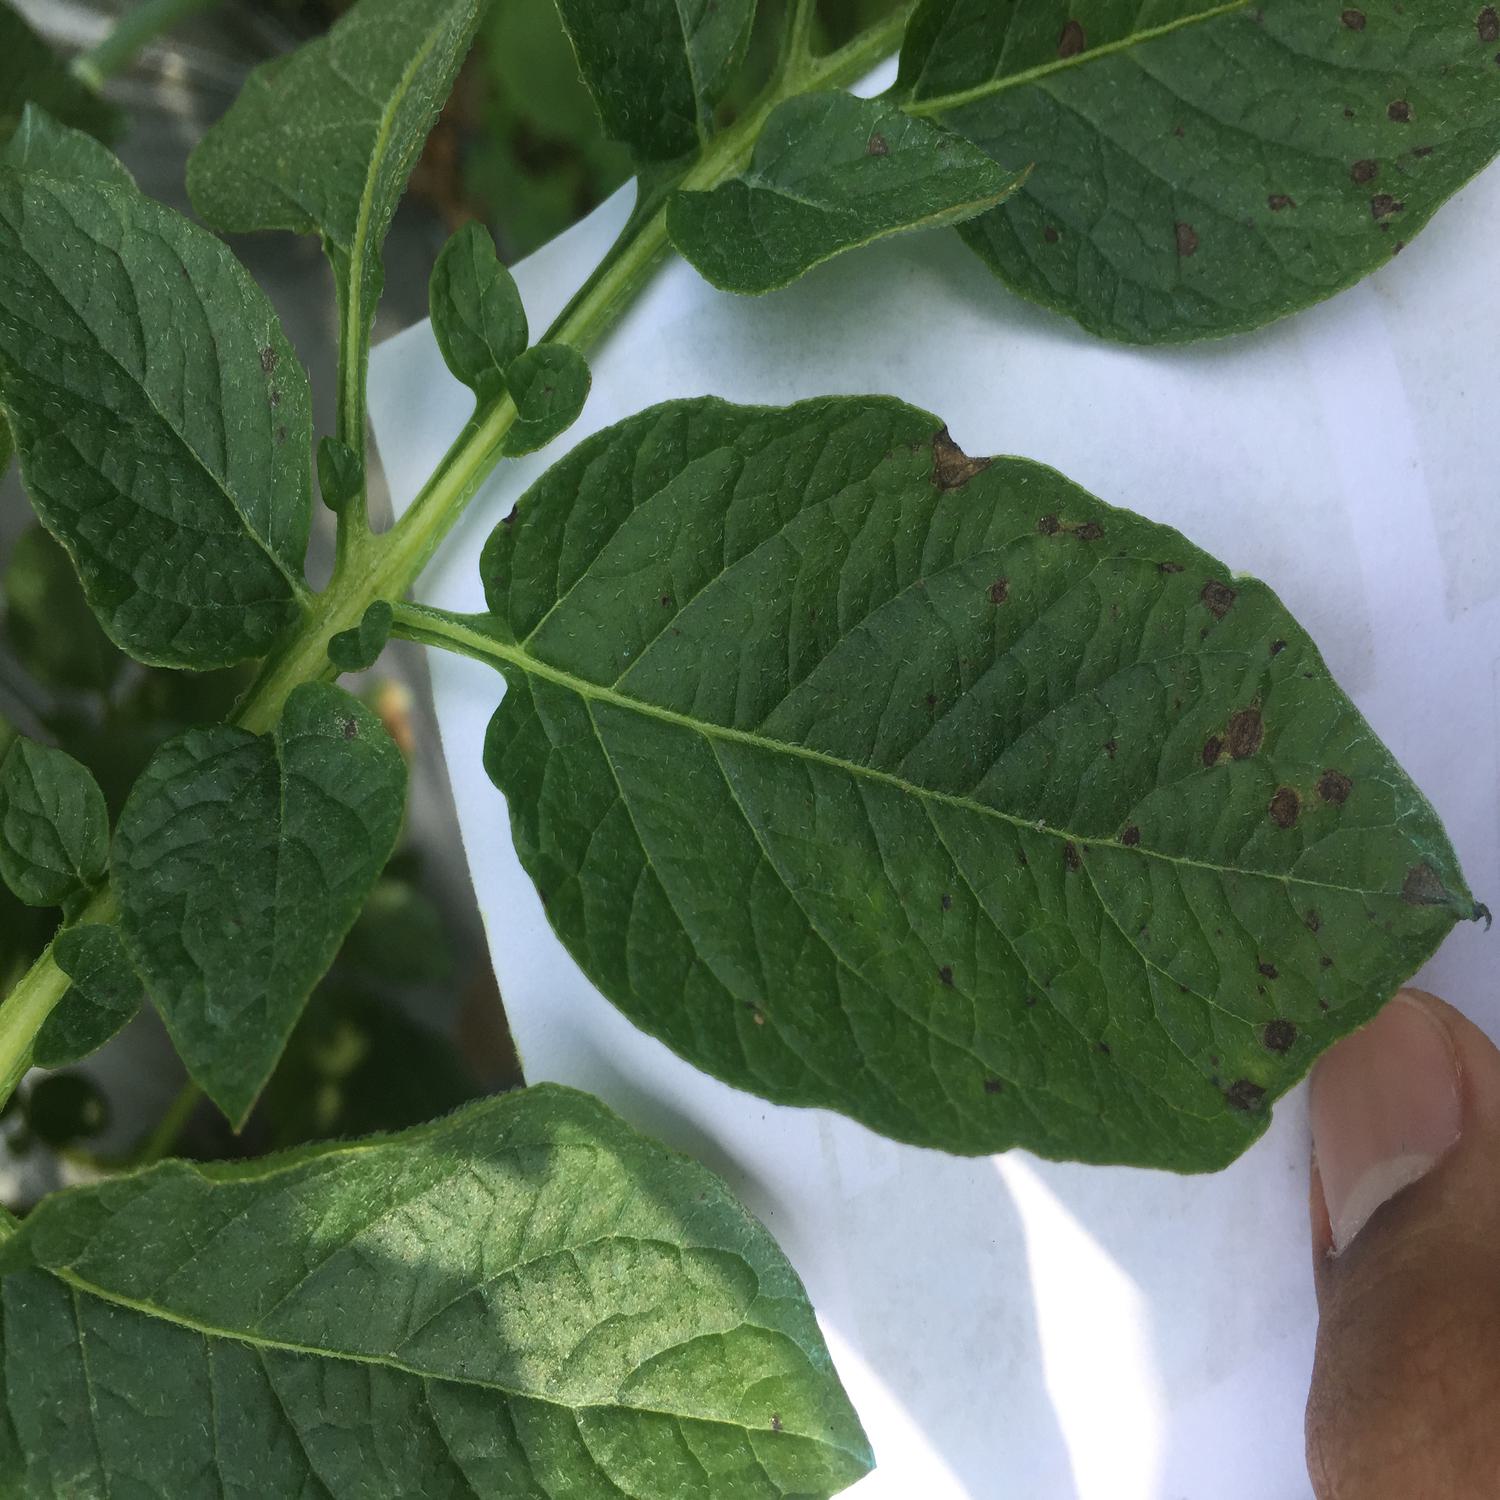
Label: Fungi